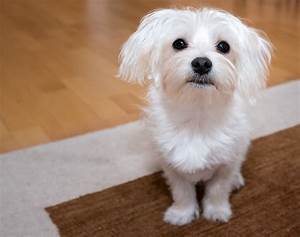
Label: dog